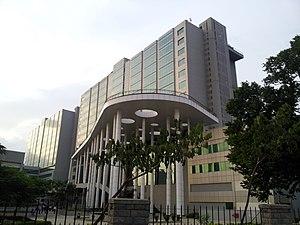
Wipro Limited acronyme de Western India Products Limited) est une entreprise multinationale de services de conseil informatique et d’intégration système dont le siège social est situé à Bangalore, en Inde. En mars 2015, la société est présente dans 67 pays et compte 158 200 employés au service de plus de 900 sociétés du Fortune 1000. Au 31 mars 2015, la capitalisation boursière de Wipro s’élève à environ 35 milliards de dollars, ce qui en fait l’une des plus grandes sociétés indiennes cotées en bourse et la septième plus grande entreprise de services informatiques dans le monde.